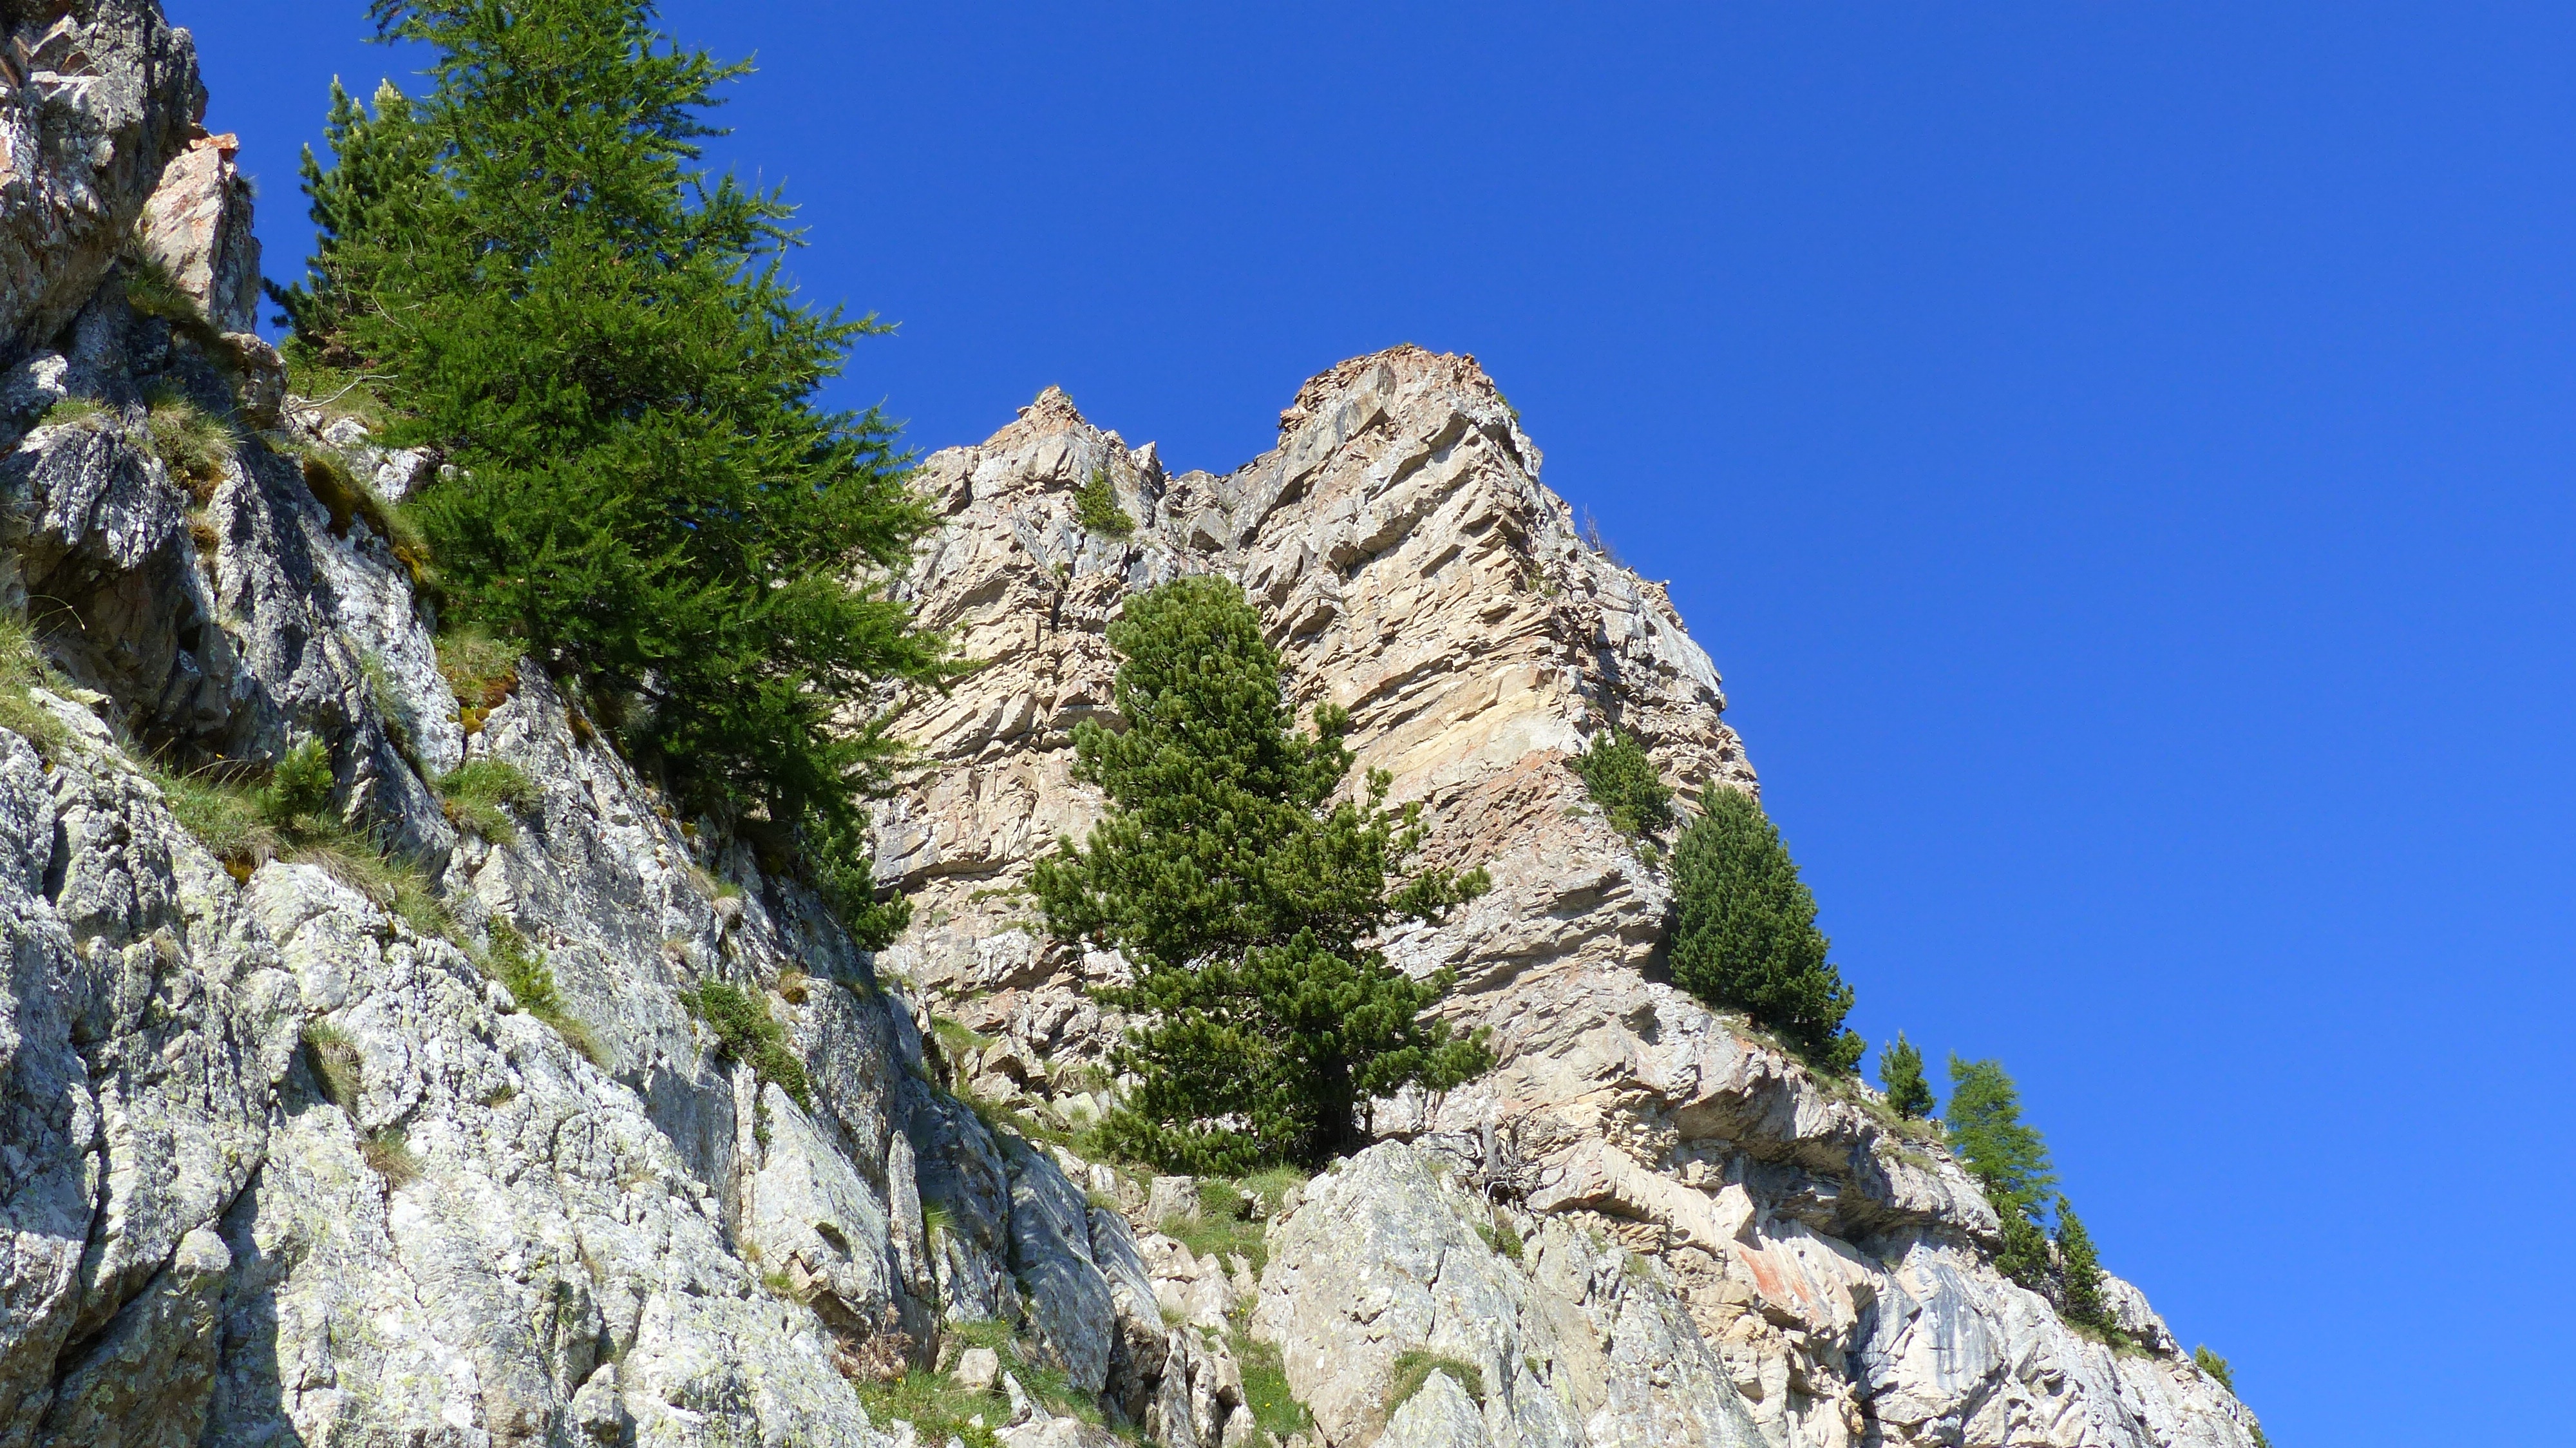
landscape, nature, rock, walking, mountain, adventure, mountain range, summer, formation, cliff, terrain, ridge, summit, mountaineering, trees, geology, sports, alps, plateau, landform, mountain pass, mountainous landforms